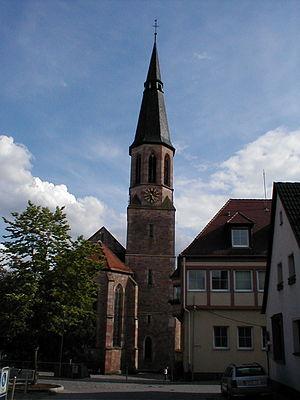
Hösbach est un marché allemand de Bavière, située dans l'arrondissement d'Aschaffenbourg et le district de Basse-Franconie.